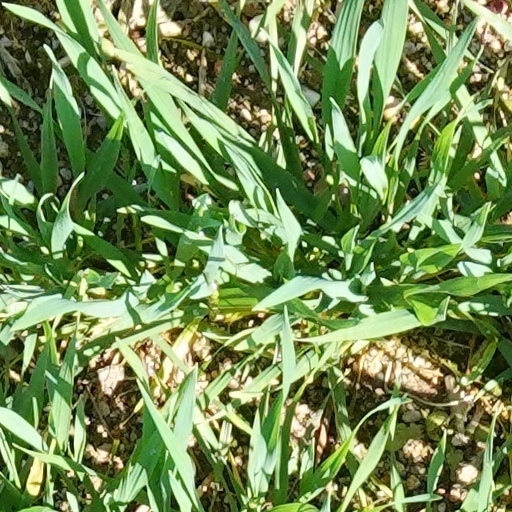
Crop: wheat